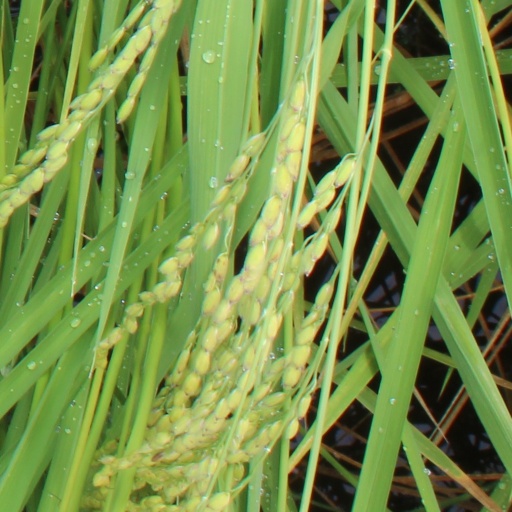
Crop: rice